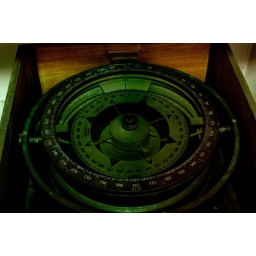
This a compass in the front of the captains wheel. It is encased in a wooden cabinet and has a sealed glass top.